Siwki (Easter tradition)

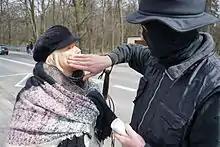
A Chimney Sweep smearing a girl's face with tar

Chimney sweeps are a popular ludic element and appear every year. Their task has been to smear people with soot (nowadays replaced by shoe polish). It is usually applied with a gloved or naked hand on the targeted person's face, or by pretending to shake hands. In recent years the chimney sweeps have also used whips made from short pieces of rope to whip the legs of the passers-by. These characters enliven the procession and chase the children.